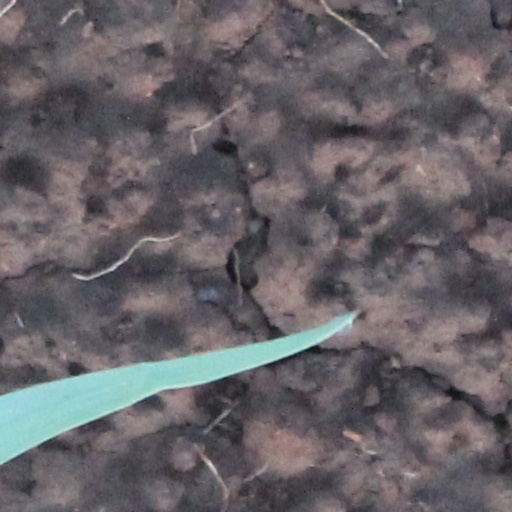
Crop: wheat